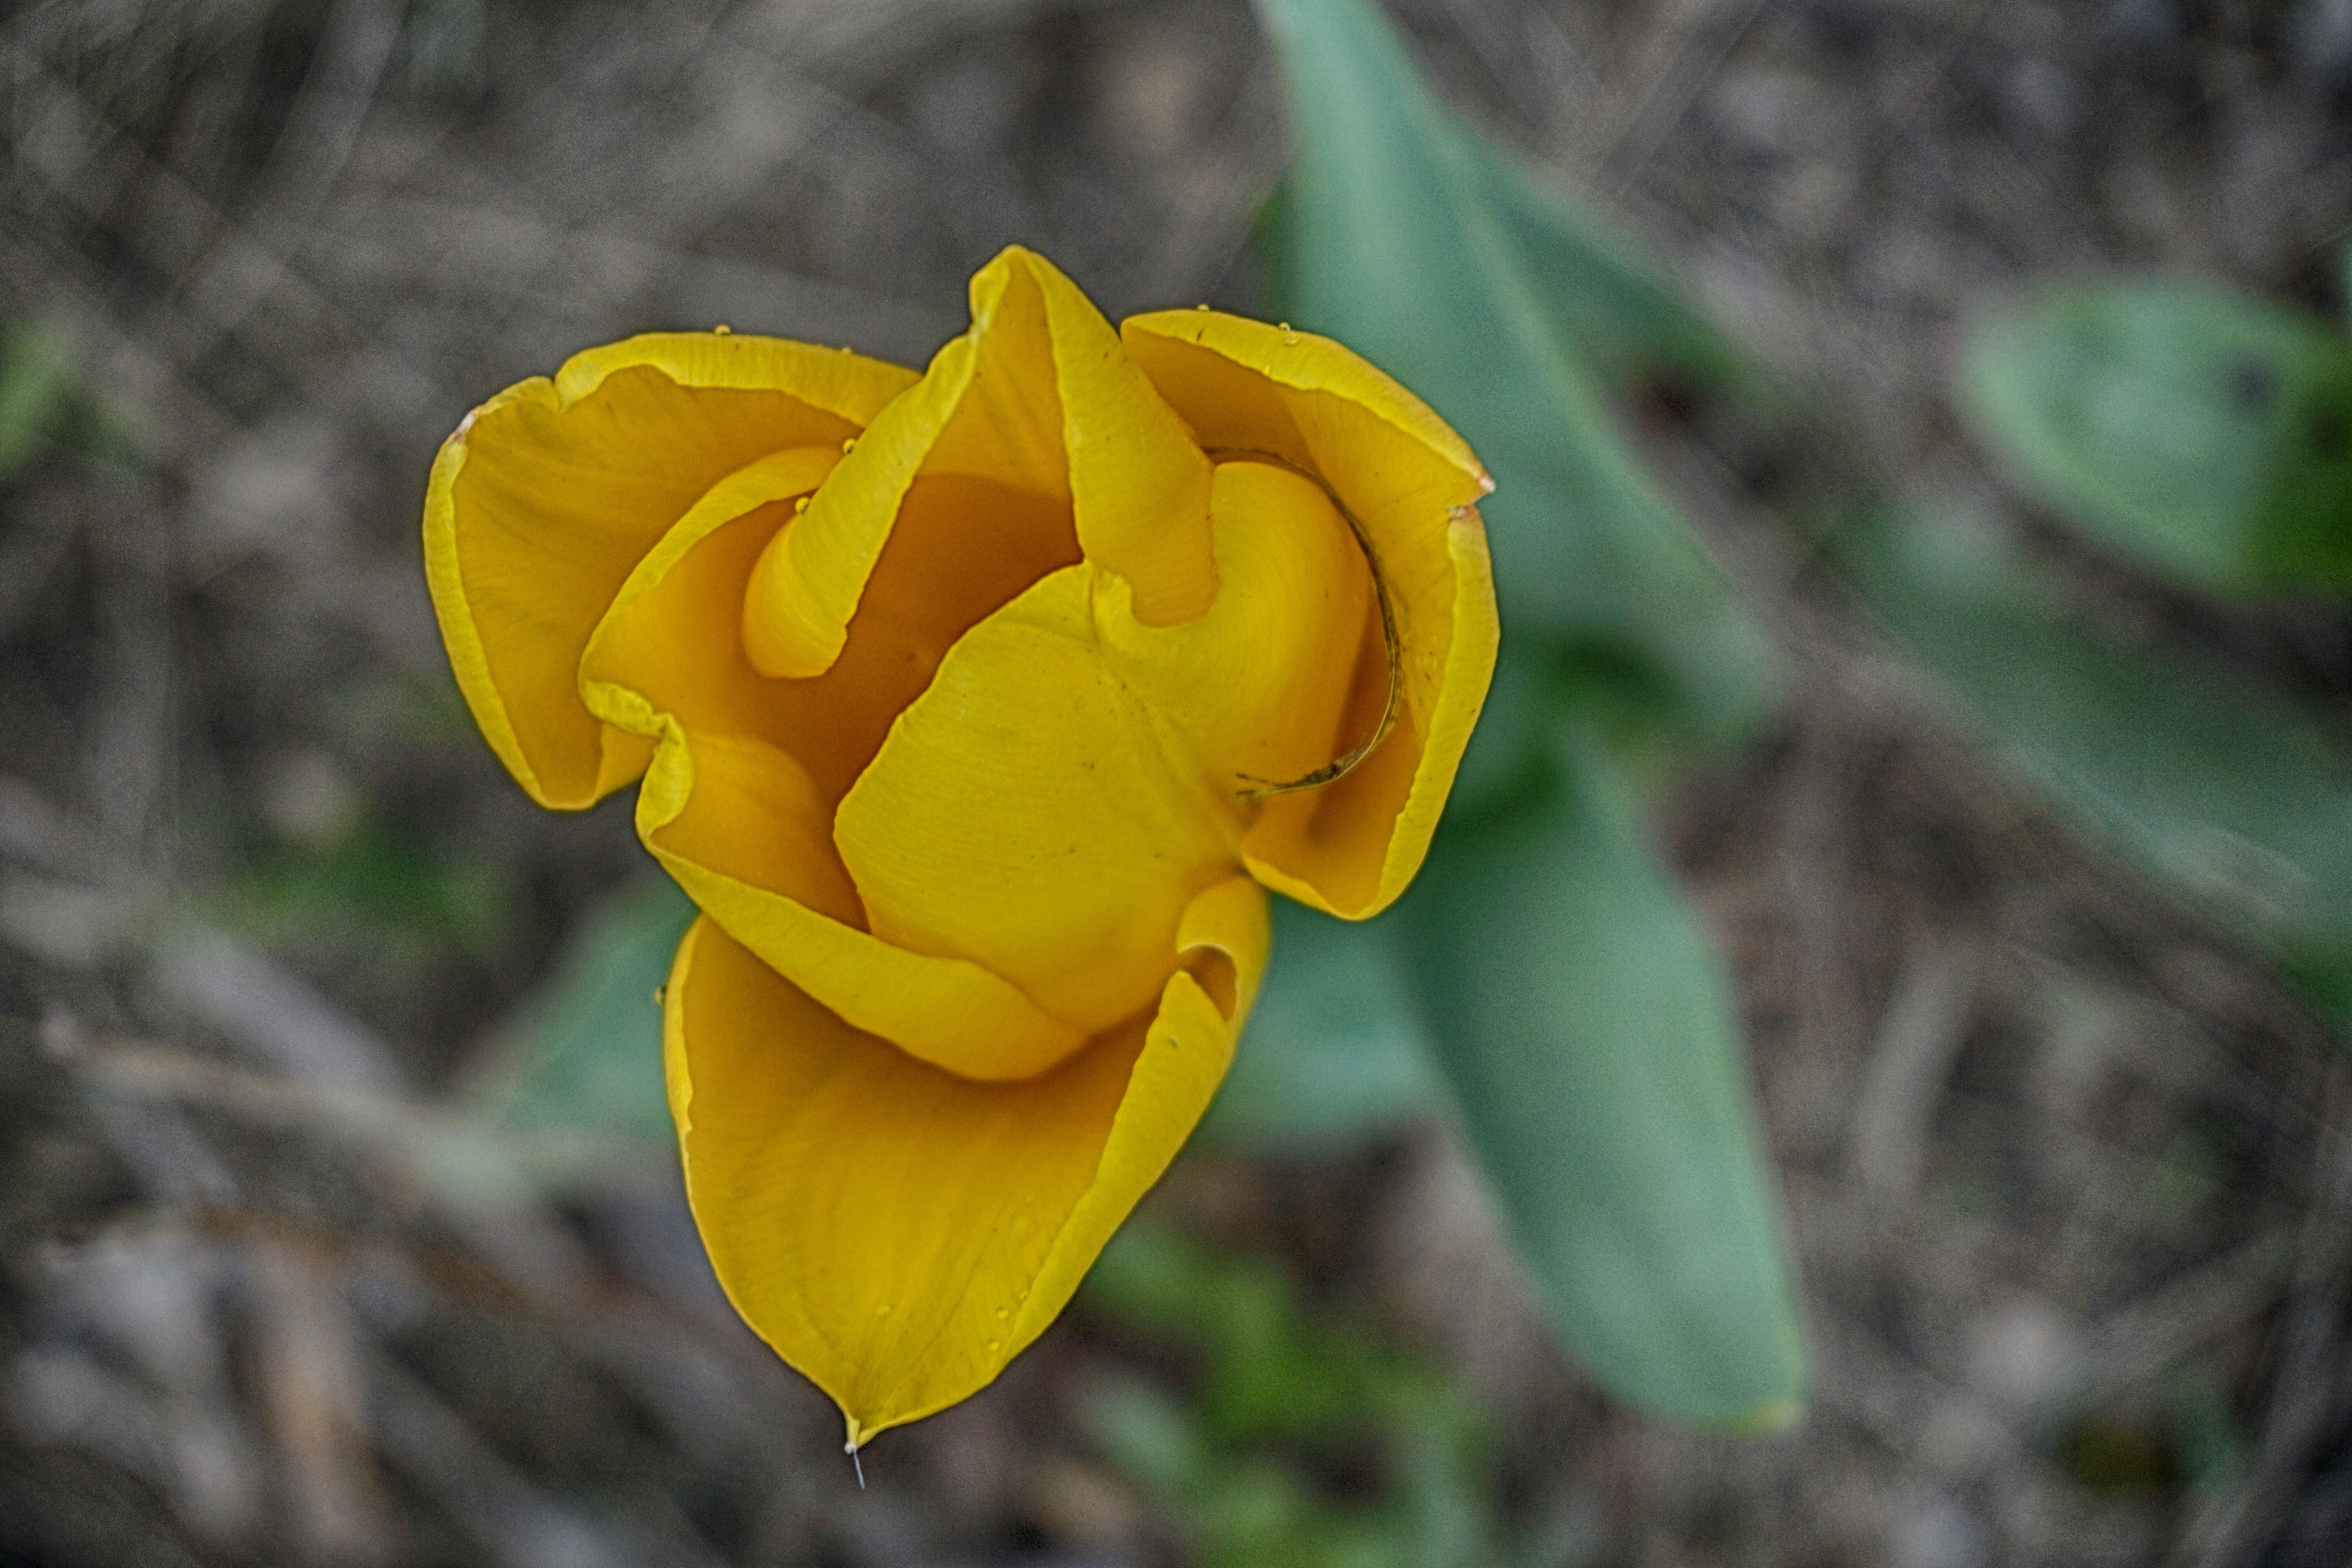
nature, plant, flower, petal, tulip, spring, color, botany, yellow, flora, wildflower, flowering, macro photography, flowering plant, plant stem, land plant